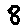
Label: 8